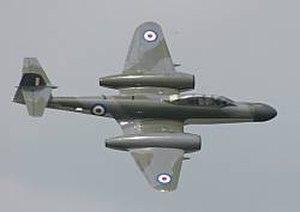
Le Gloster Meteor fut le premier avion à réaction militaire mis en service par le Royaume-Uni, et le seul avion de ce type utilisé par les forces alliées pendant la Seconde Guerre mondiale. Il fut fabriqué à près de 4 000 exemplaires, dont une partie sous licence, et utilisé par une dizaine de pays, essentiellement durant les années 1950.
Le Rolls-Royce RB.37 Derwent était un turboréacteur à compresseur centrifuge britannique des années 1940, le second réacteur de la firme Rolls-Royce à être entré en production. Essentiellement une version améliorée du Welland, lui-même étant une version rebaptisée du Power Jets W.2B de Frank Whittle, ce moteur fut repris par Rolls en 1943 par l'intermédiaire de Rover. Comparée à celle du Welland, la performance générale était en légère progression, mais ce fut surtout la fiabilité qui fut nettement améliorée. Ces caractéristiques en firent alors un moteur tout désigné pour propulser le Gloster Meteor et beaucoup d'autres appareils postérieurs à la seconde Guerre mondiale.